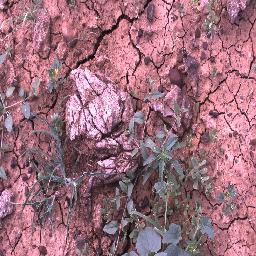
Label: negative